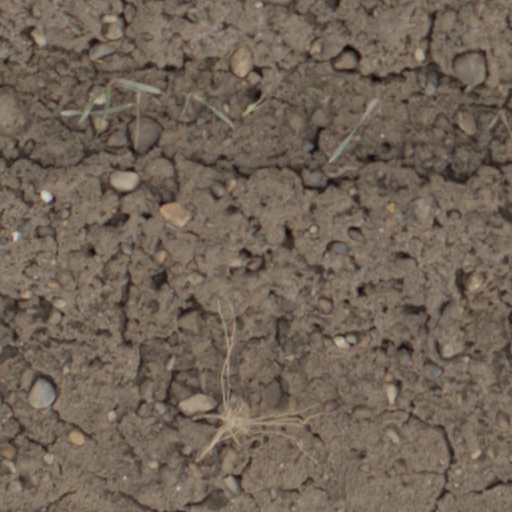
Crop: wheat